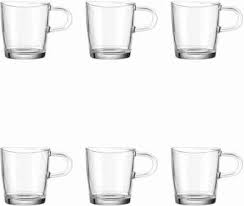
Waste category: glass